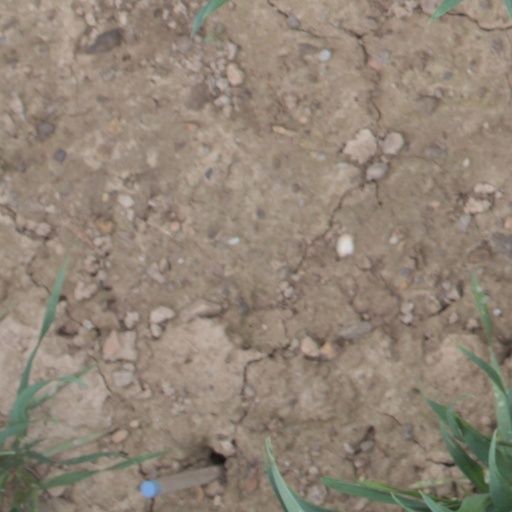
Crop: wheat